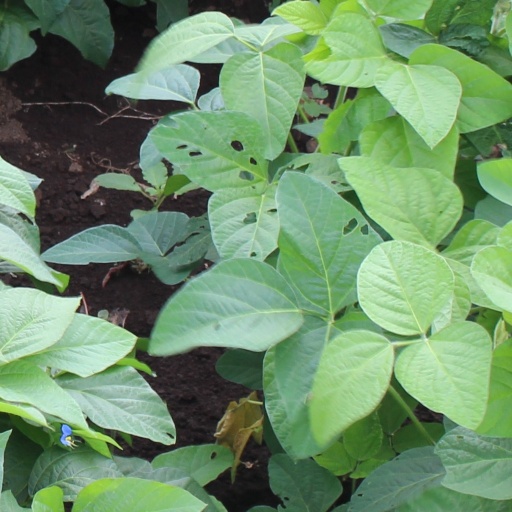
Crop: soybean